Friston

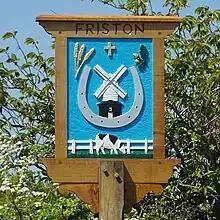
Friston Village Sign, Suffolk

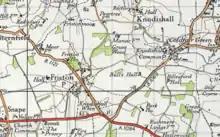
20th Century Map of Friston

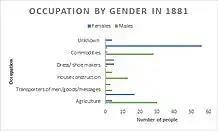

Friston is a village and civil parish in the East Suffolk district, in the county of Suffolk, England. It is southeast of Saxmundham, its post town, and northwest of Aldeburgh. The River Alde bounds the village on the south. The surrounding land is chiefly arable. The soil becomes partly marshy in the lower grounds. The village is noted for its early nineteenth century post mill. It is located next to the village of Knodishall. In 2011 the parish had a population of 344.